Dark skin

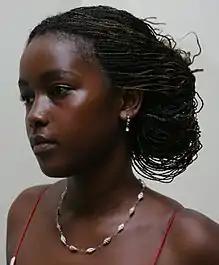
A woman with dark skin

Dark skin is a type of human skin color that is rich in melanin pigments. People with dark skin are often referred to as black people, although this usage can be ambiguous in some countries where it is also used to specifically refer to different ethnic groups or populations.